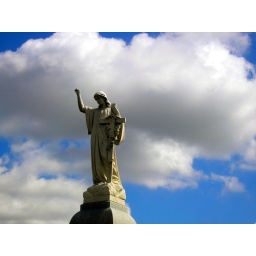
Passing clouds over the stone garden